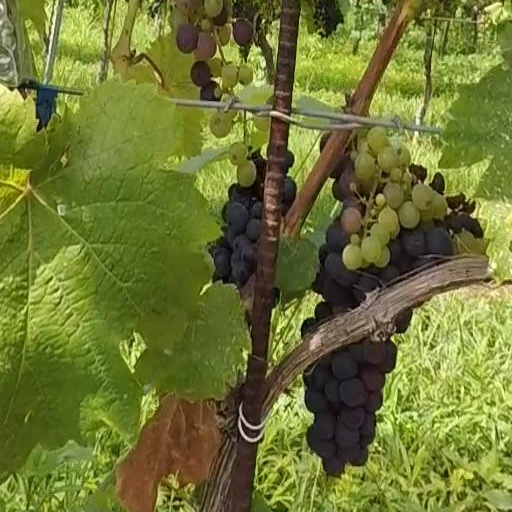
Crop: grape